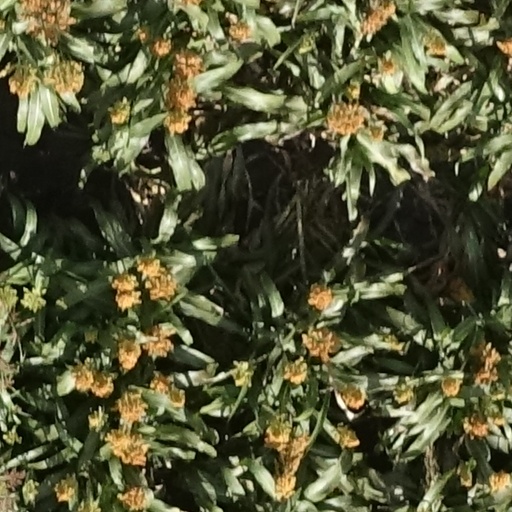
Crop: sorghum